Han Schröder

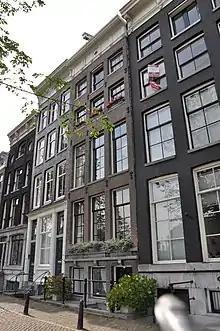
Kromme Waal 23 and 24, Amsterdam where Han lived with her sister Marianne and Cora de Castro, a friend

Schröder spent the years of the Second World War in Portugal working for the Red Cross and in the United Kingdom. In 1946, she returned to the Netherlands where she worked at Amsterdam's Modern Art Museum until 1949. Thereafter she joined Rietveld's architecture firm where she worked on housing projects, schools, exhibitions, and the Sonsbeek Sculpture Pavilion.